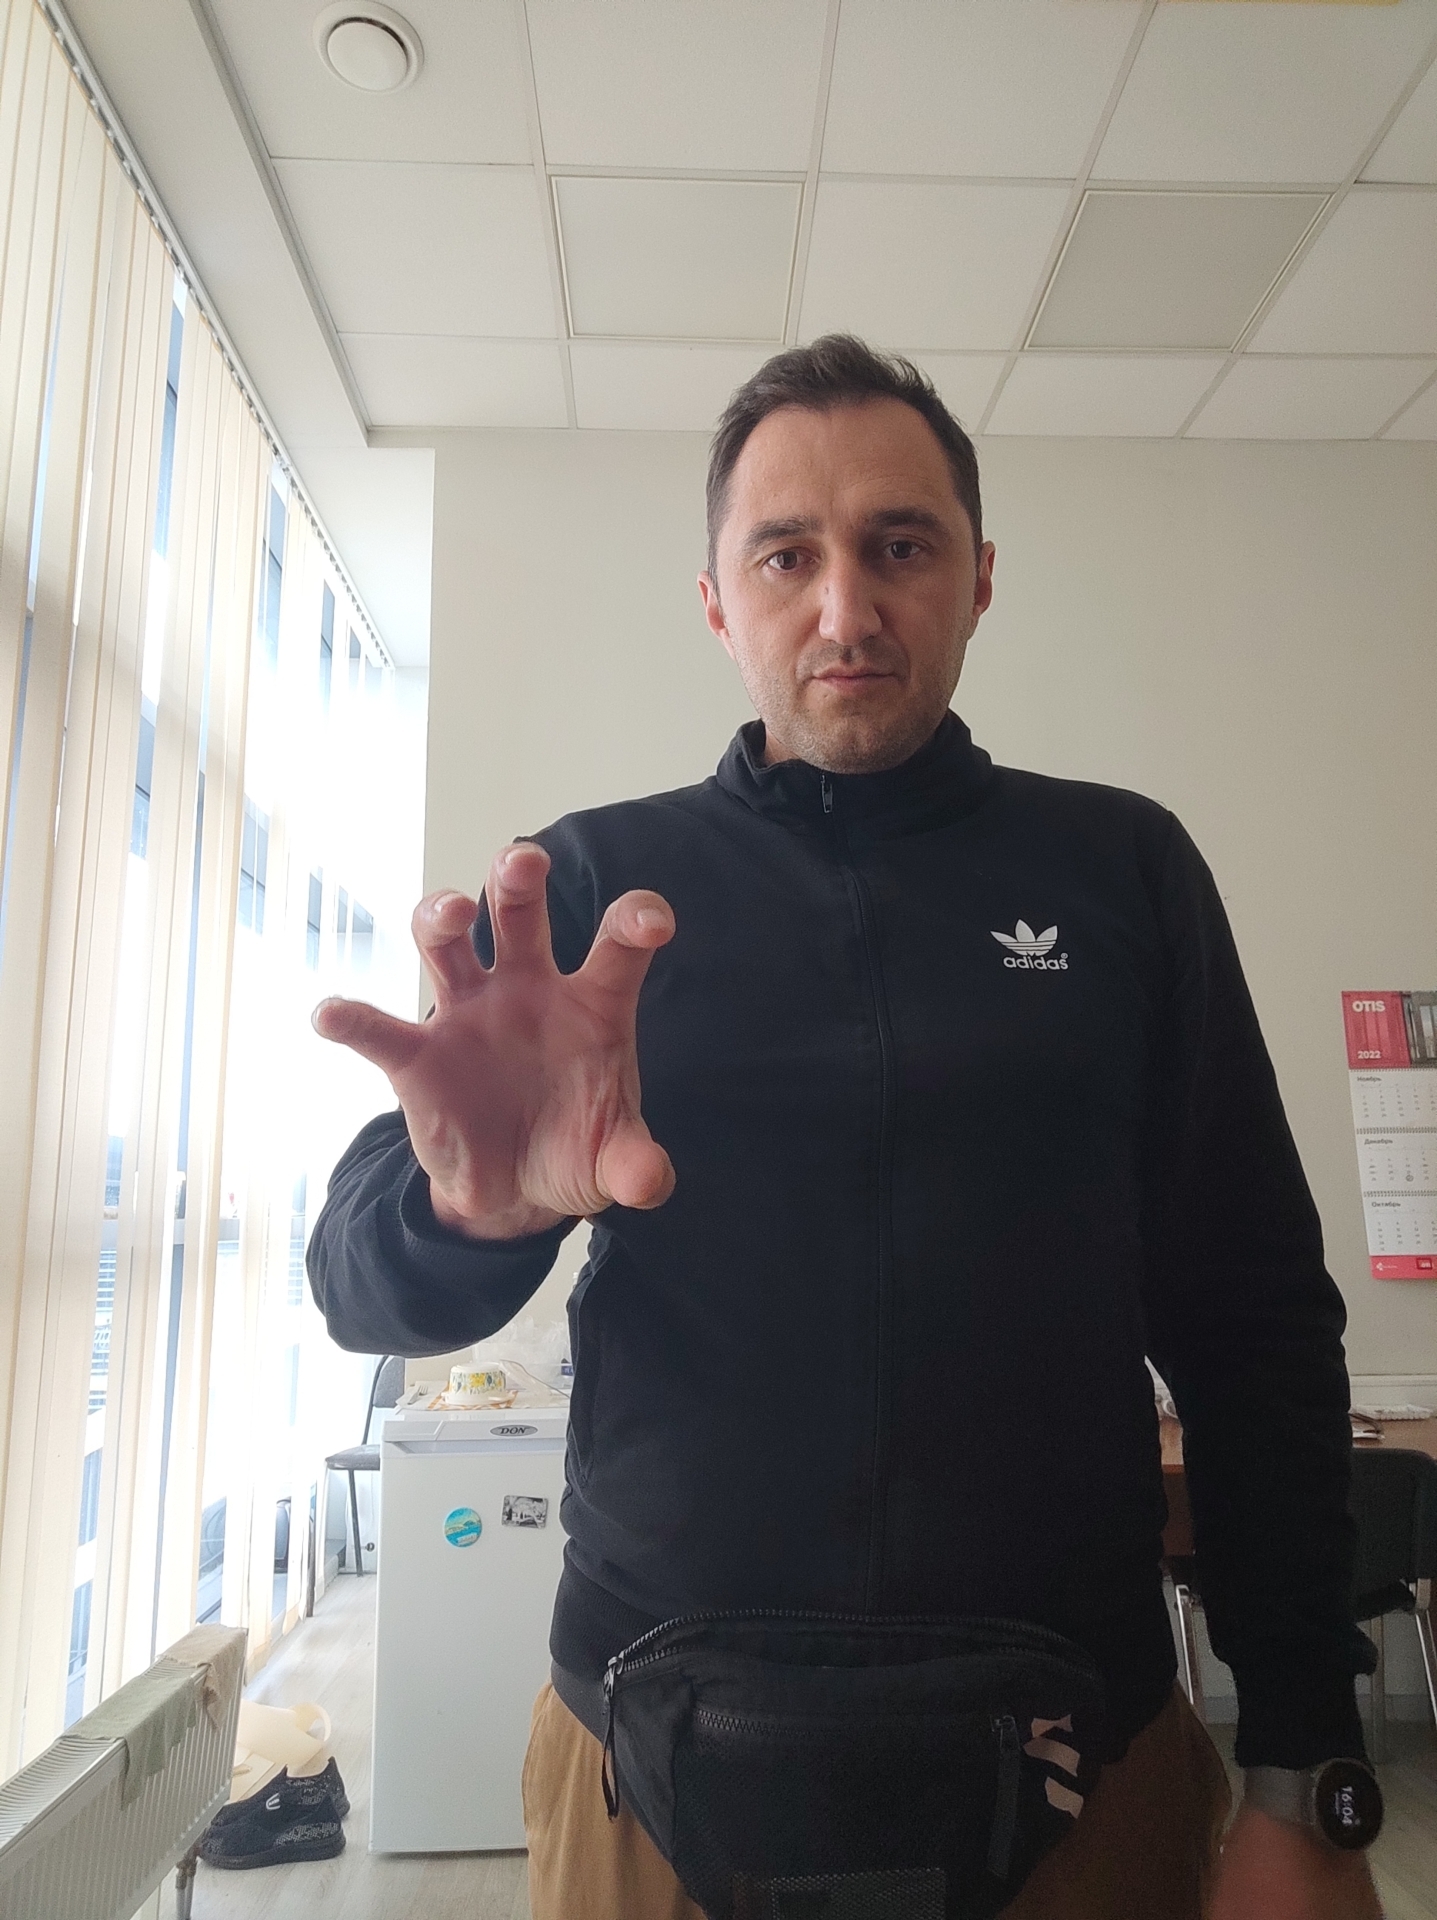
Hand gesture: grabbing